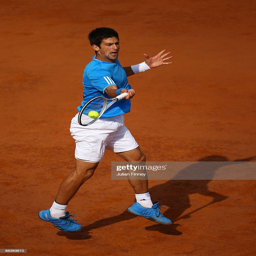
tennis player plays a forehand in his match against tennis player during day .